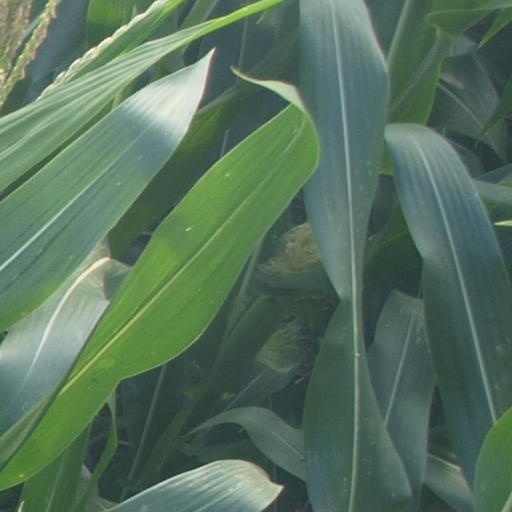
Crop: maize; corn